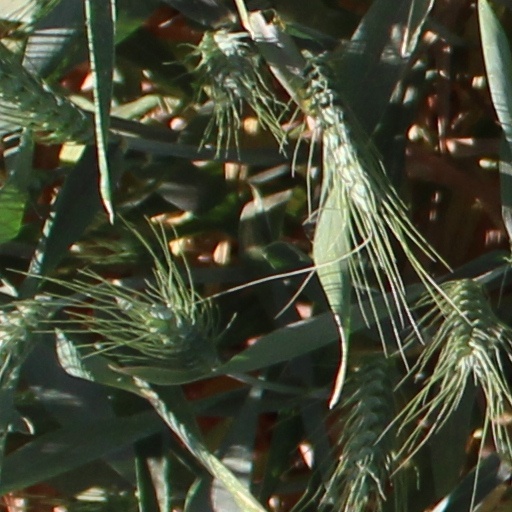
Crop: wheat